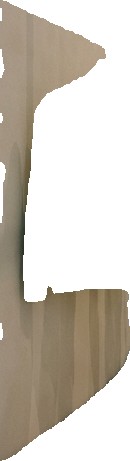
Surface category: wall